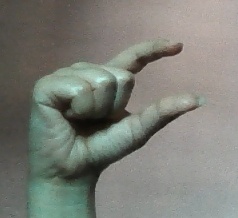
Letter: dal